Stefon Diggs

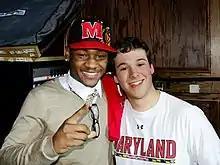
Diggs with a fan after committing to Maryland

Diggs accepted an athletic scholarship to attend the University of Maryland in College Park, where he played on coach Randy Edsall's Maryland Terrapins football team from 2012 to 2014.